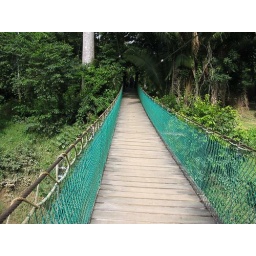
sway bridge over river Belize